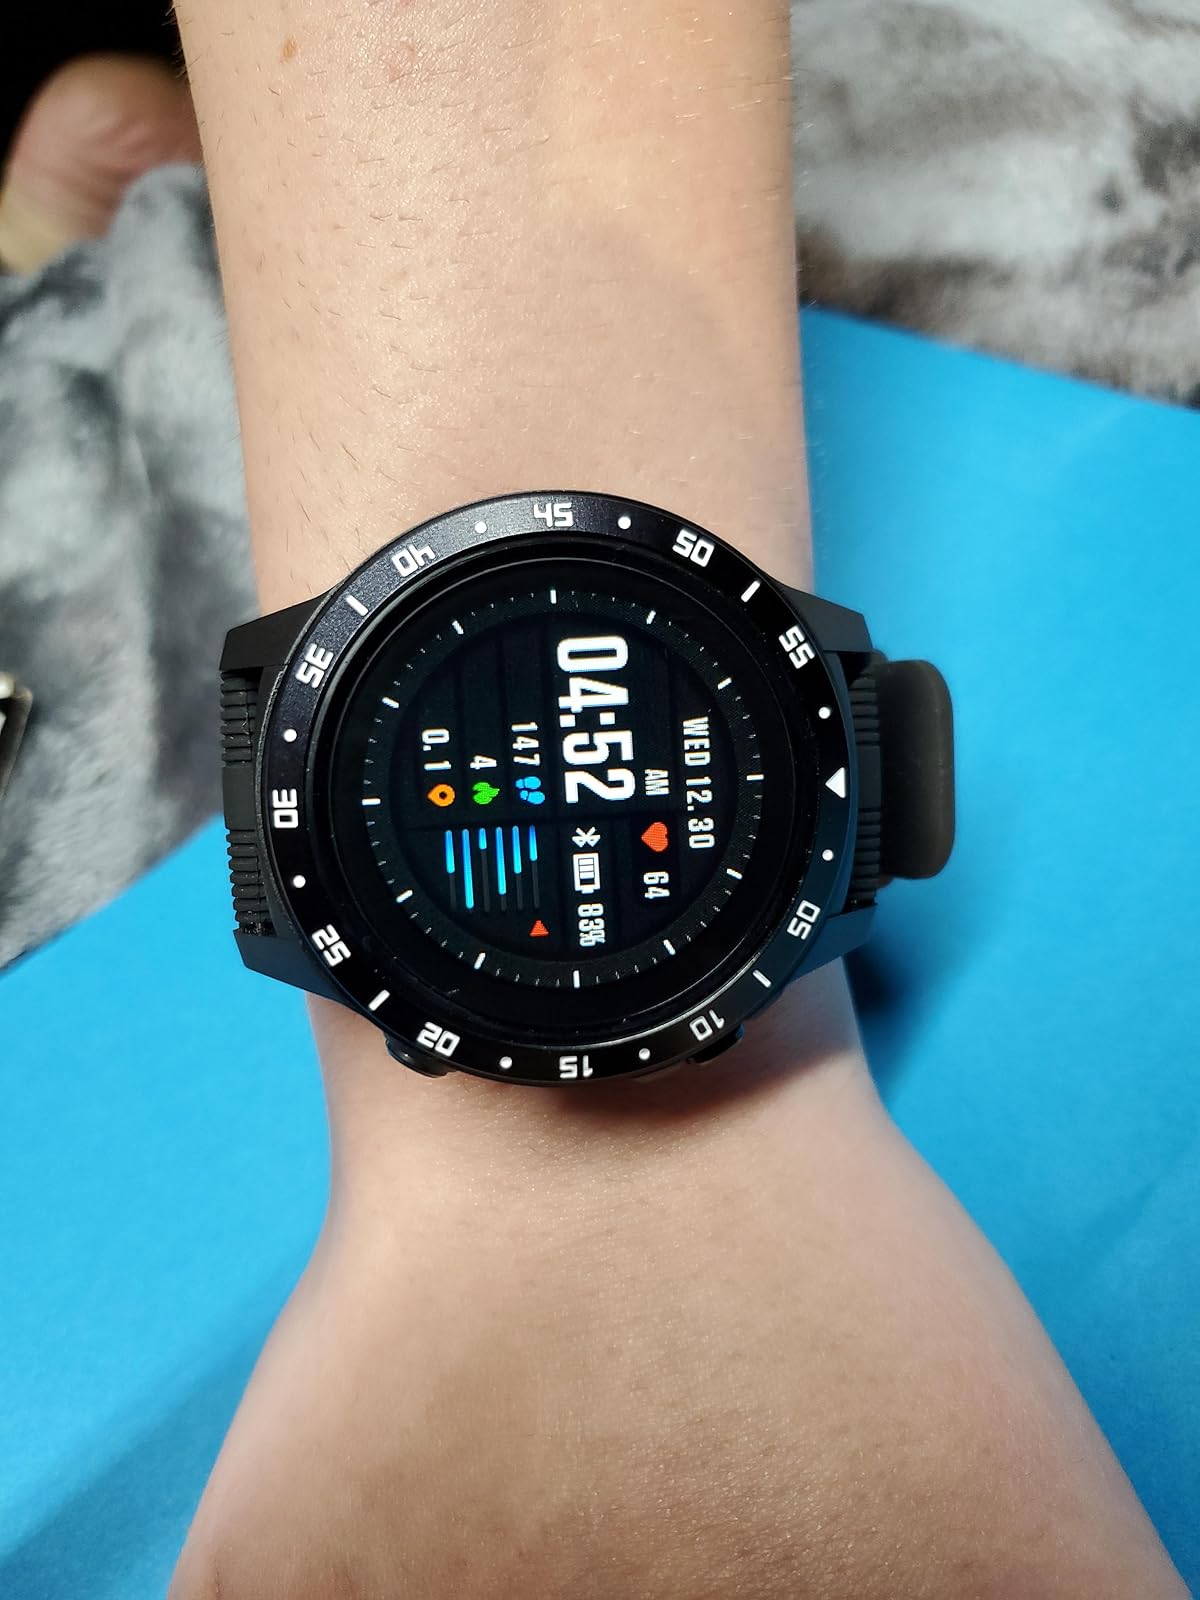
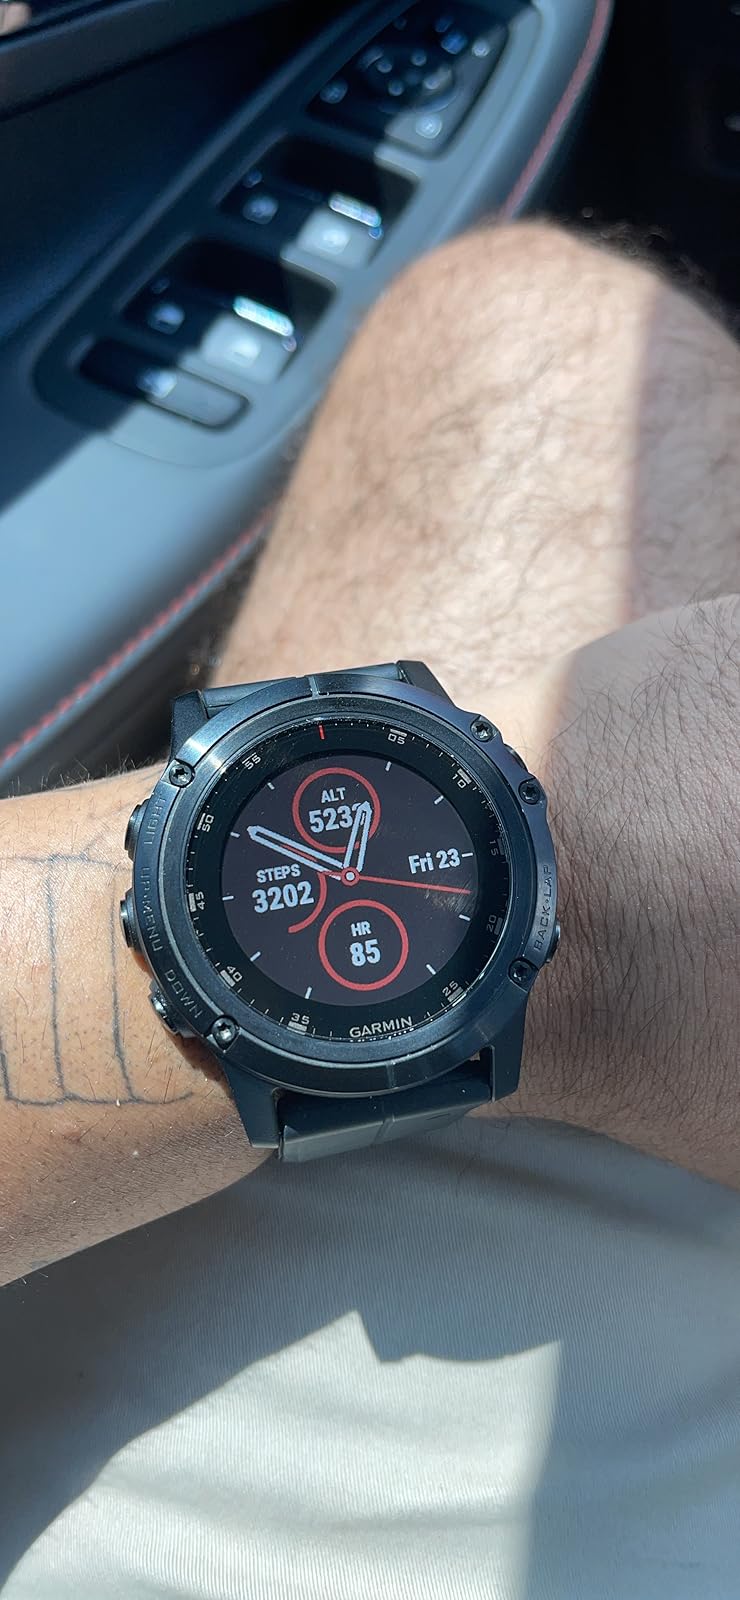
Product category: smartwatch
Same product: no